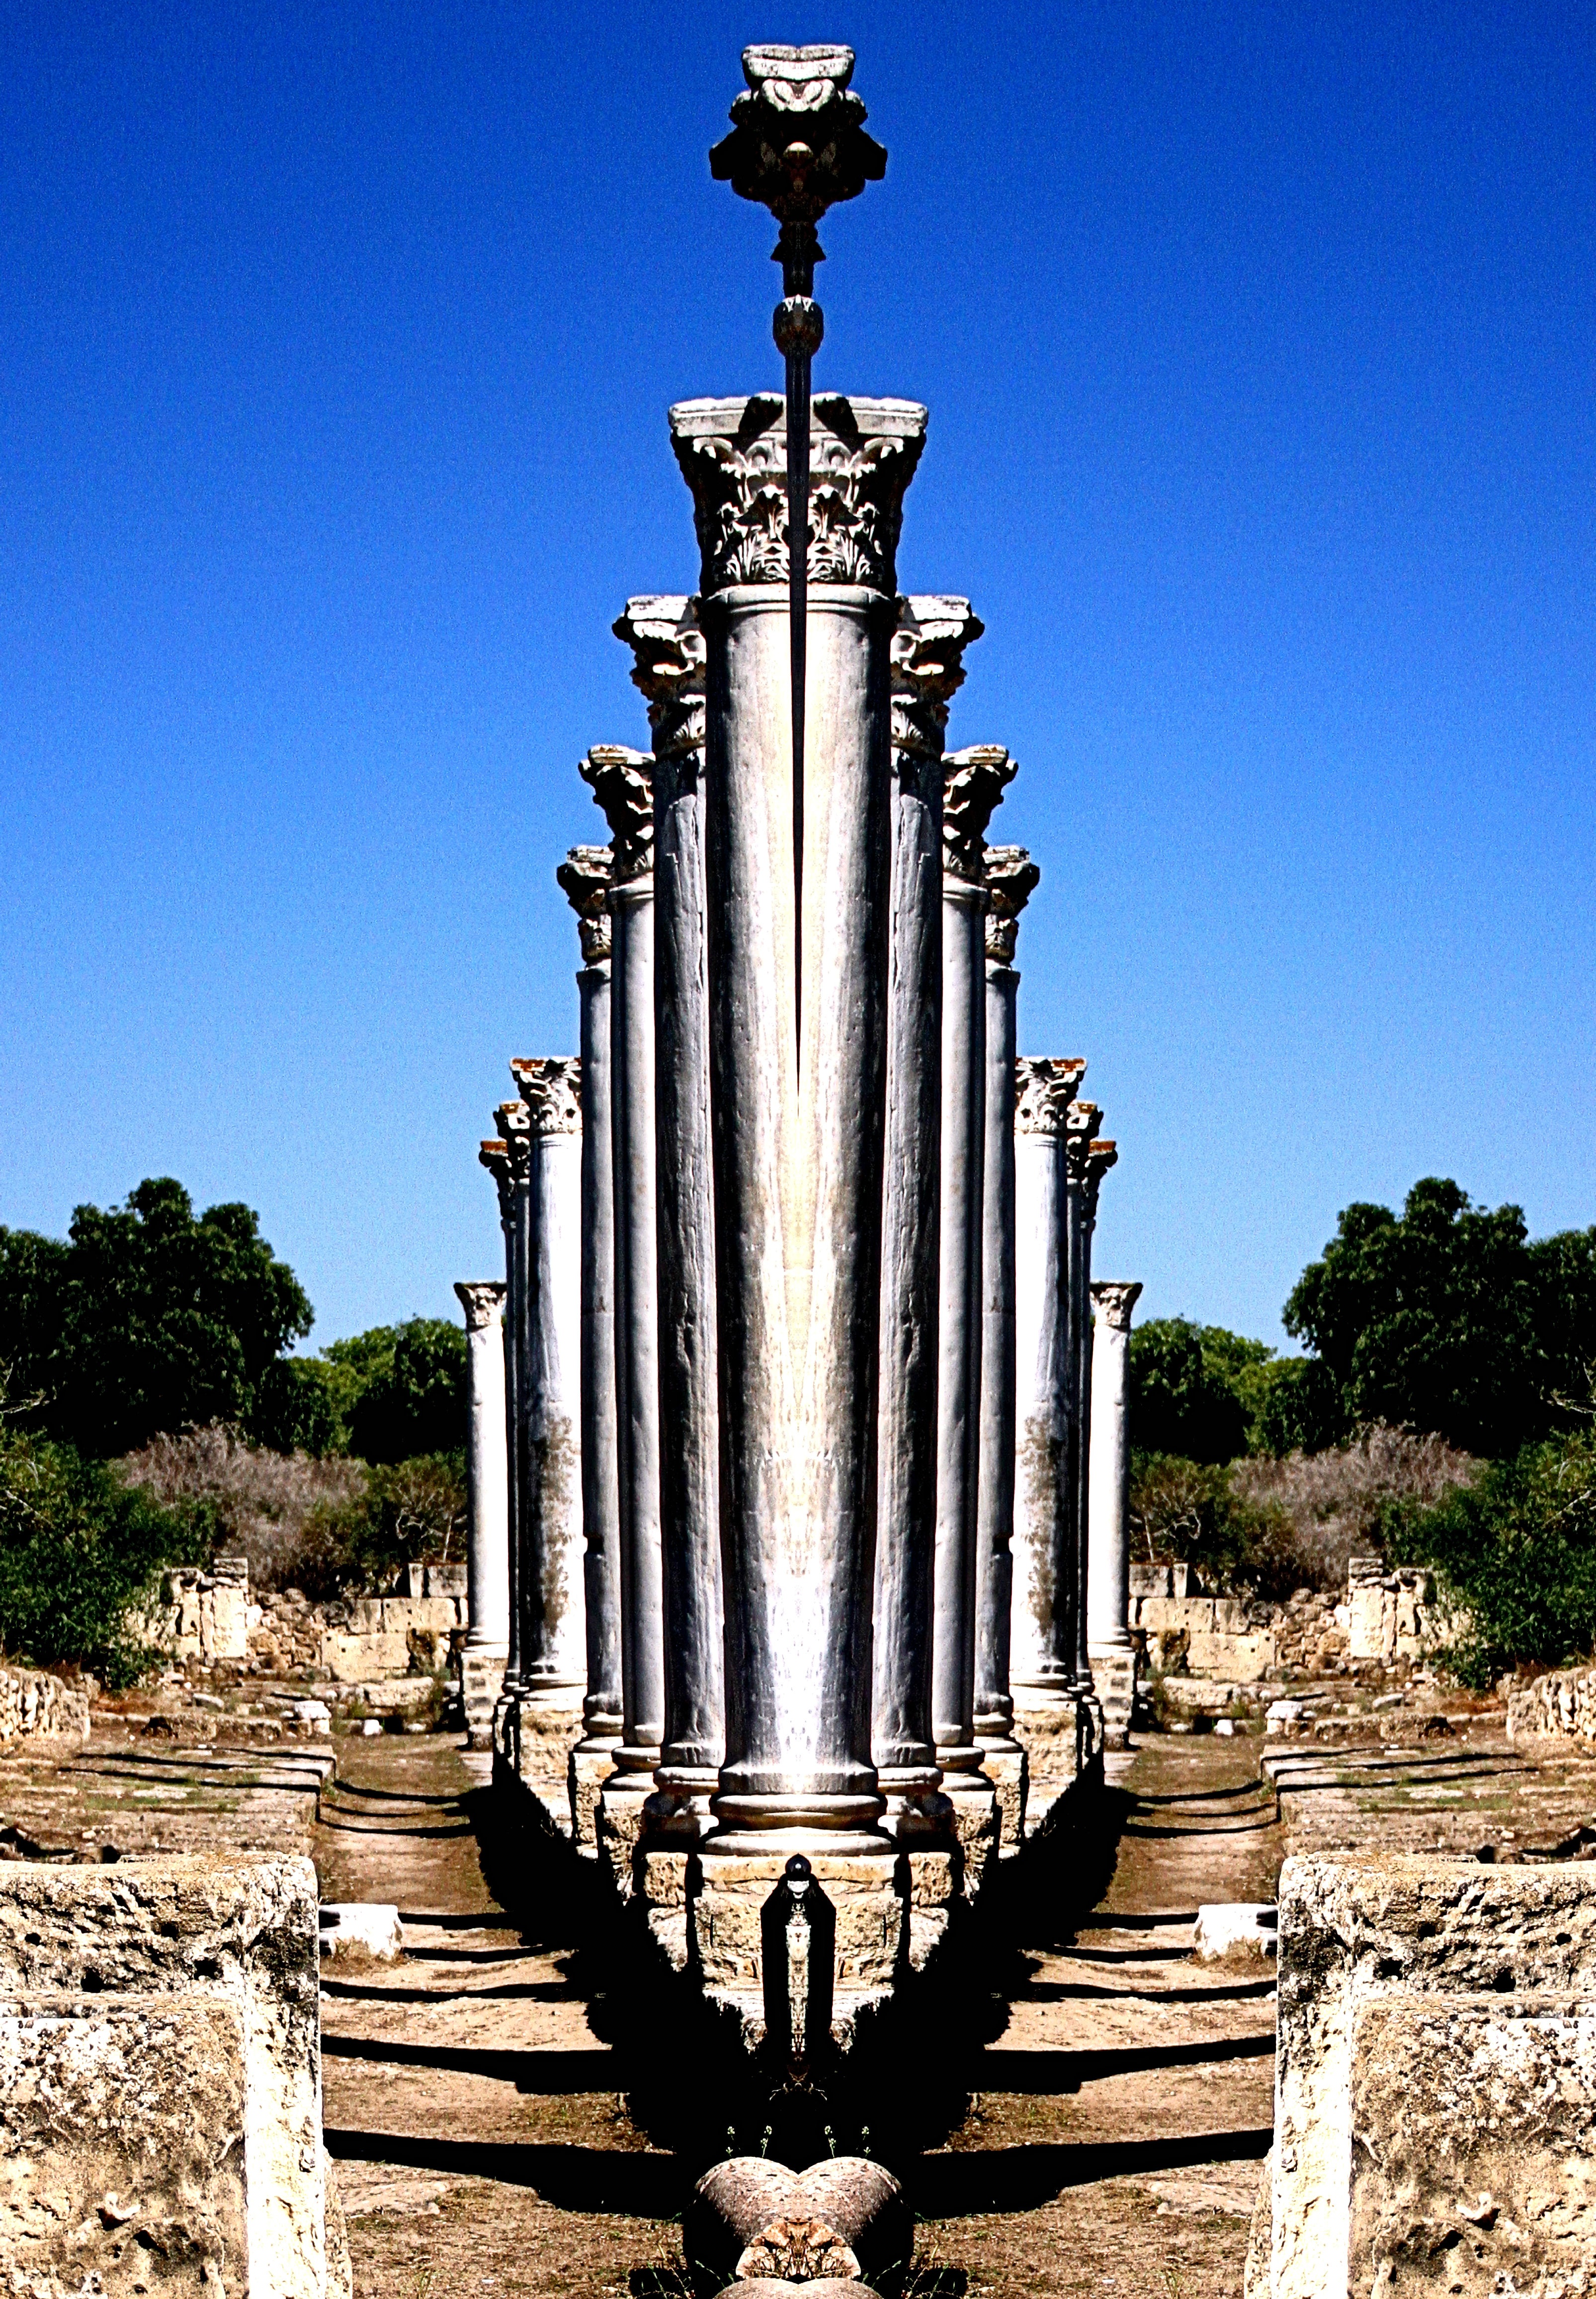
structure, monument, europe, statue, reflection, column, tower, landmark, church, cathedral, chapel, place of worship, ruins, monastery, marble, roman, site, water feature, effect, cyprus, archaeological, salamis, ancient history